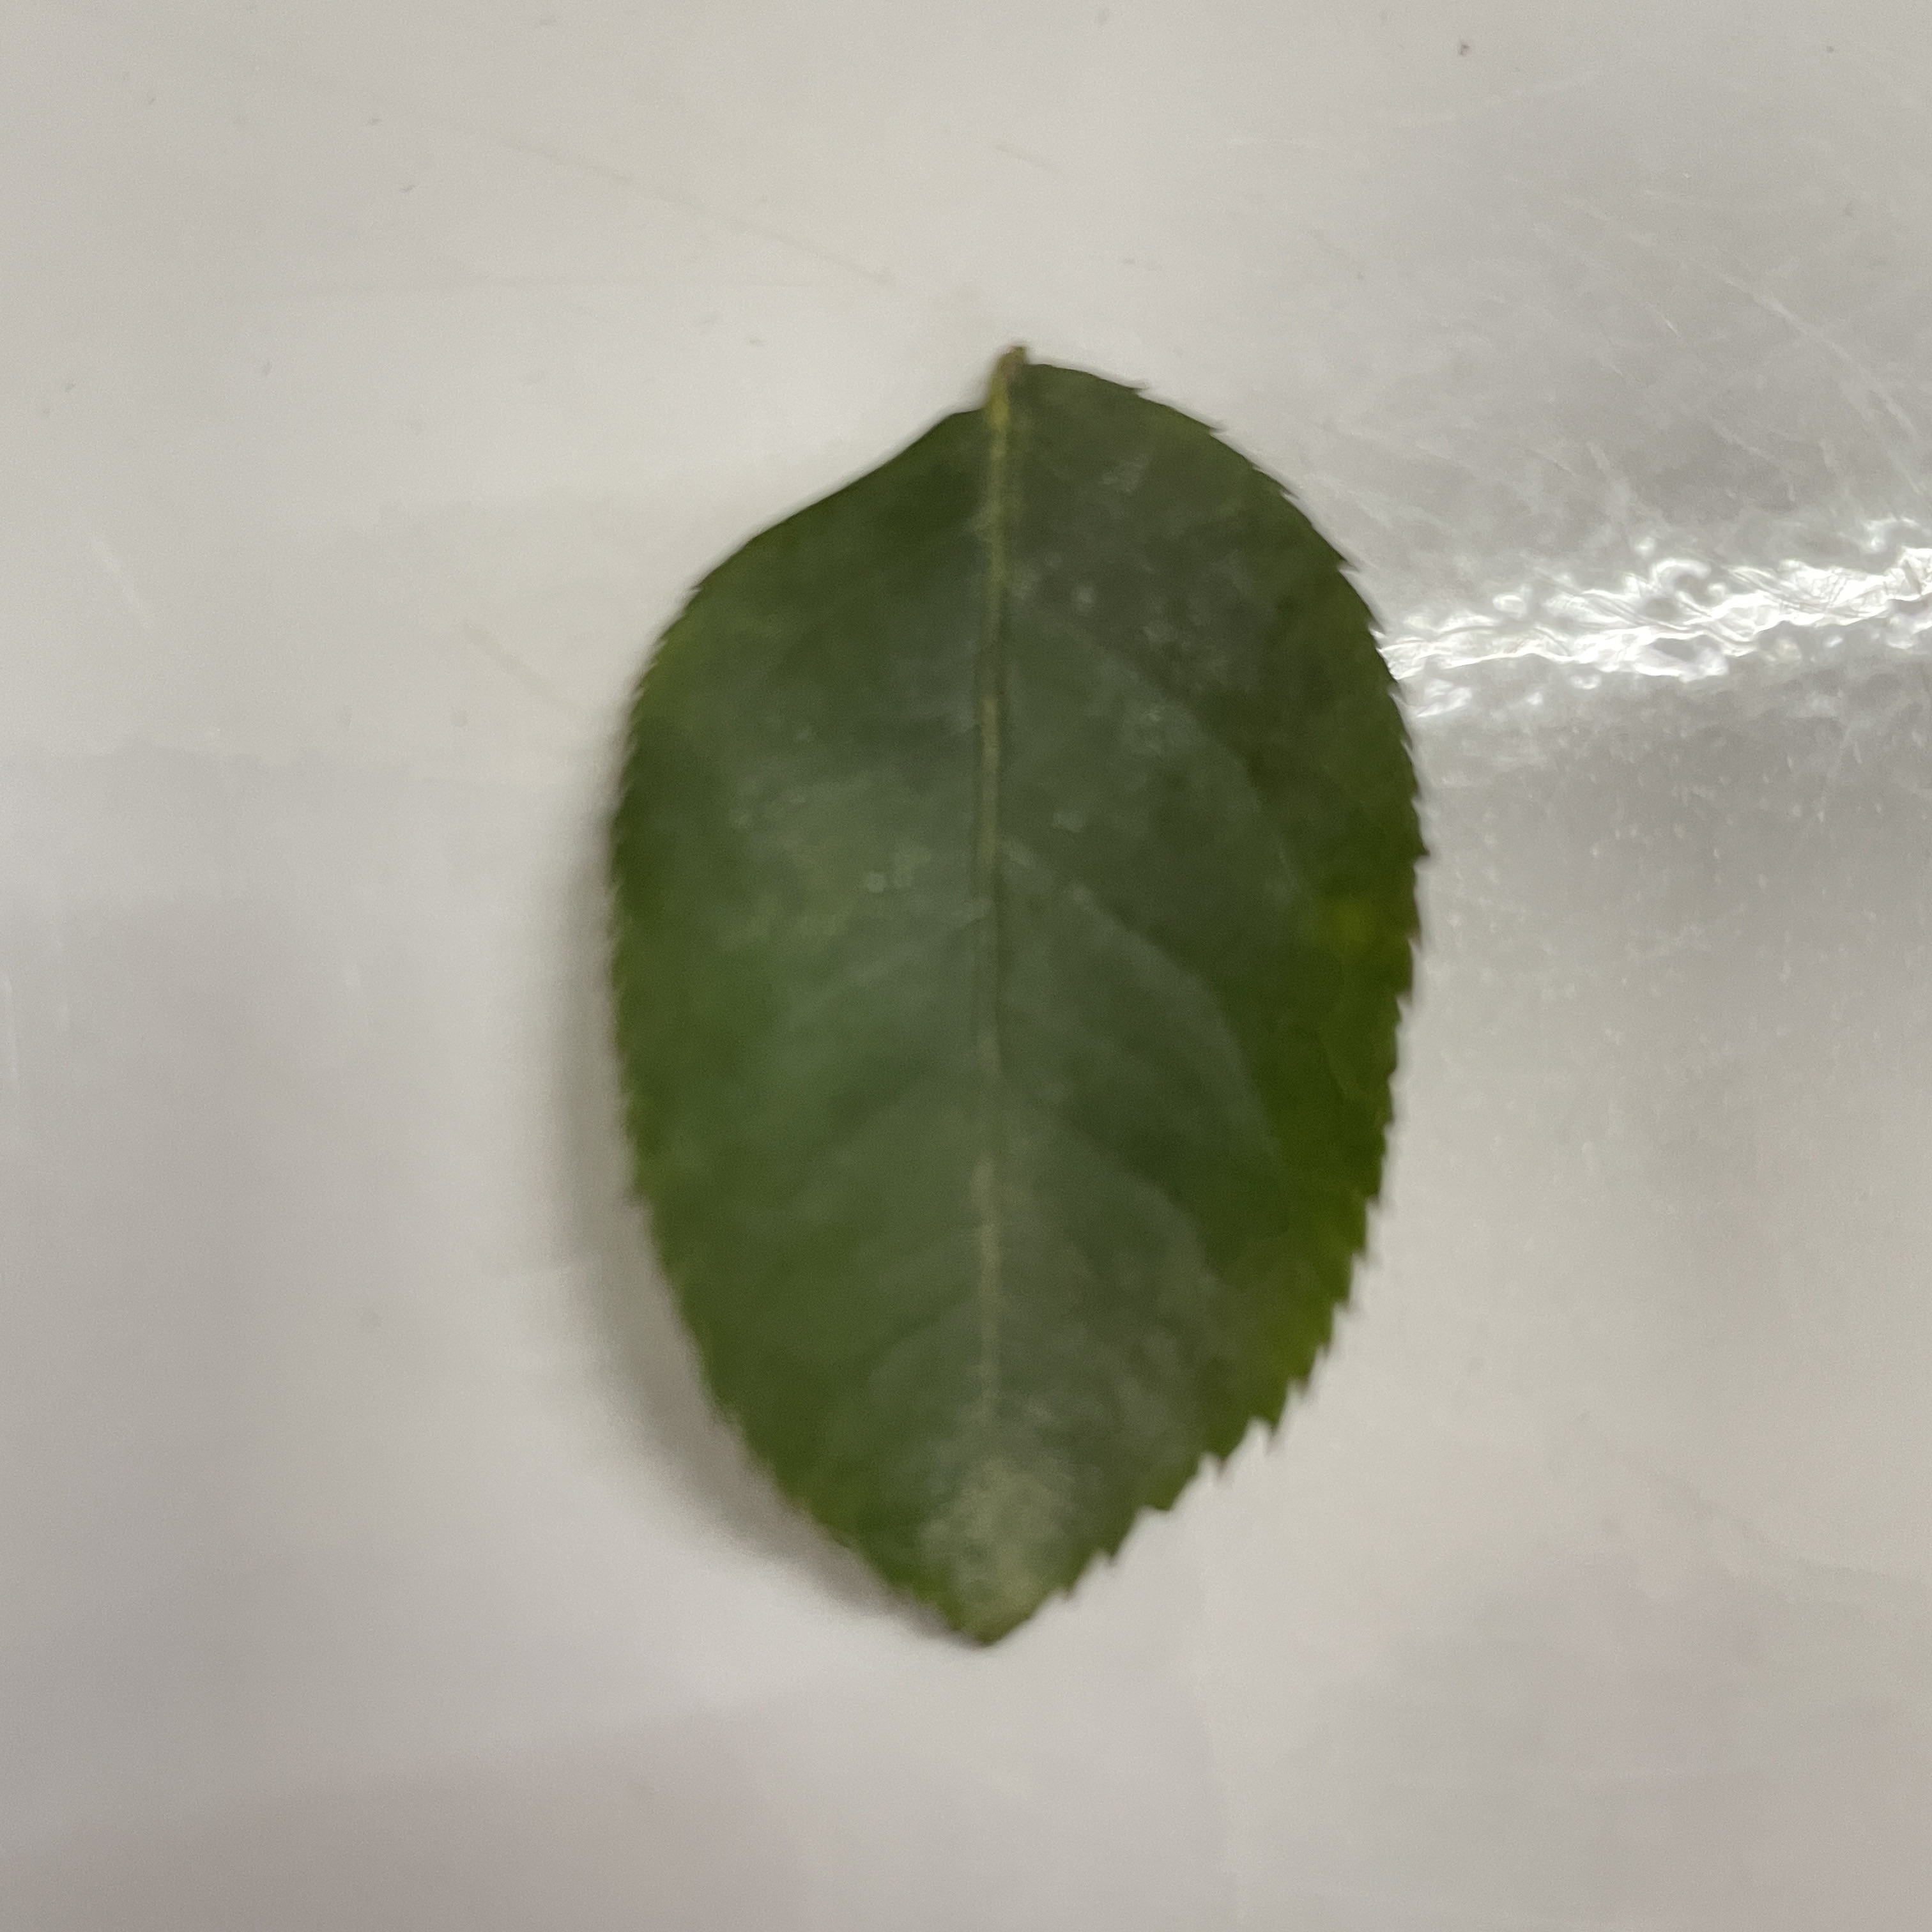
Label: Healthy Leaf